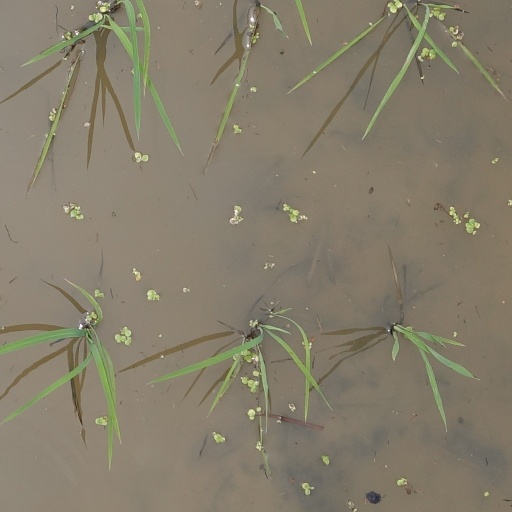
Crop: rice